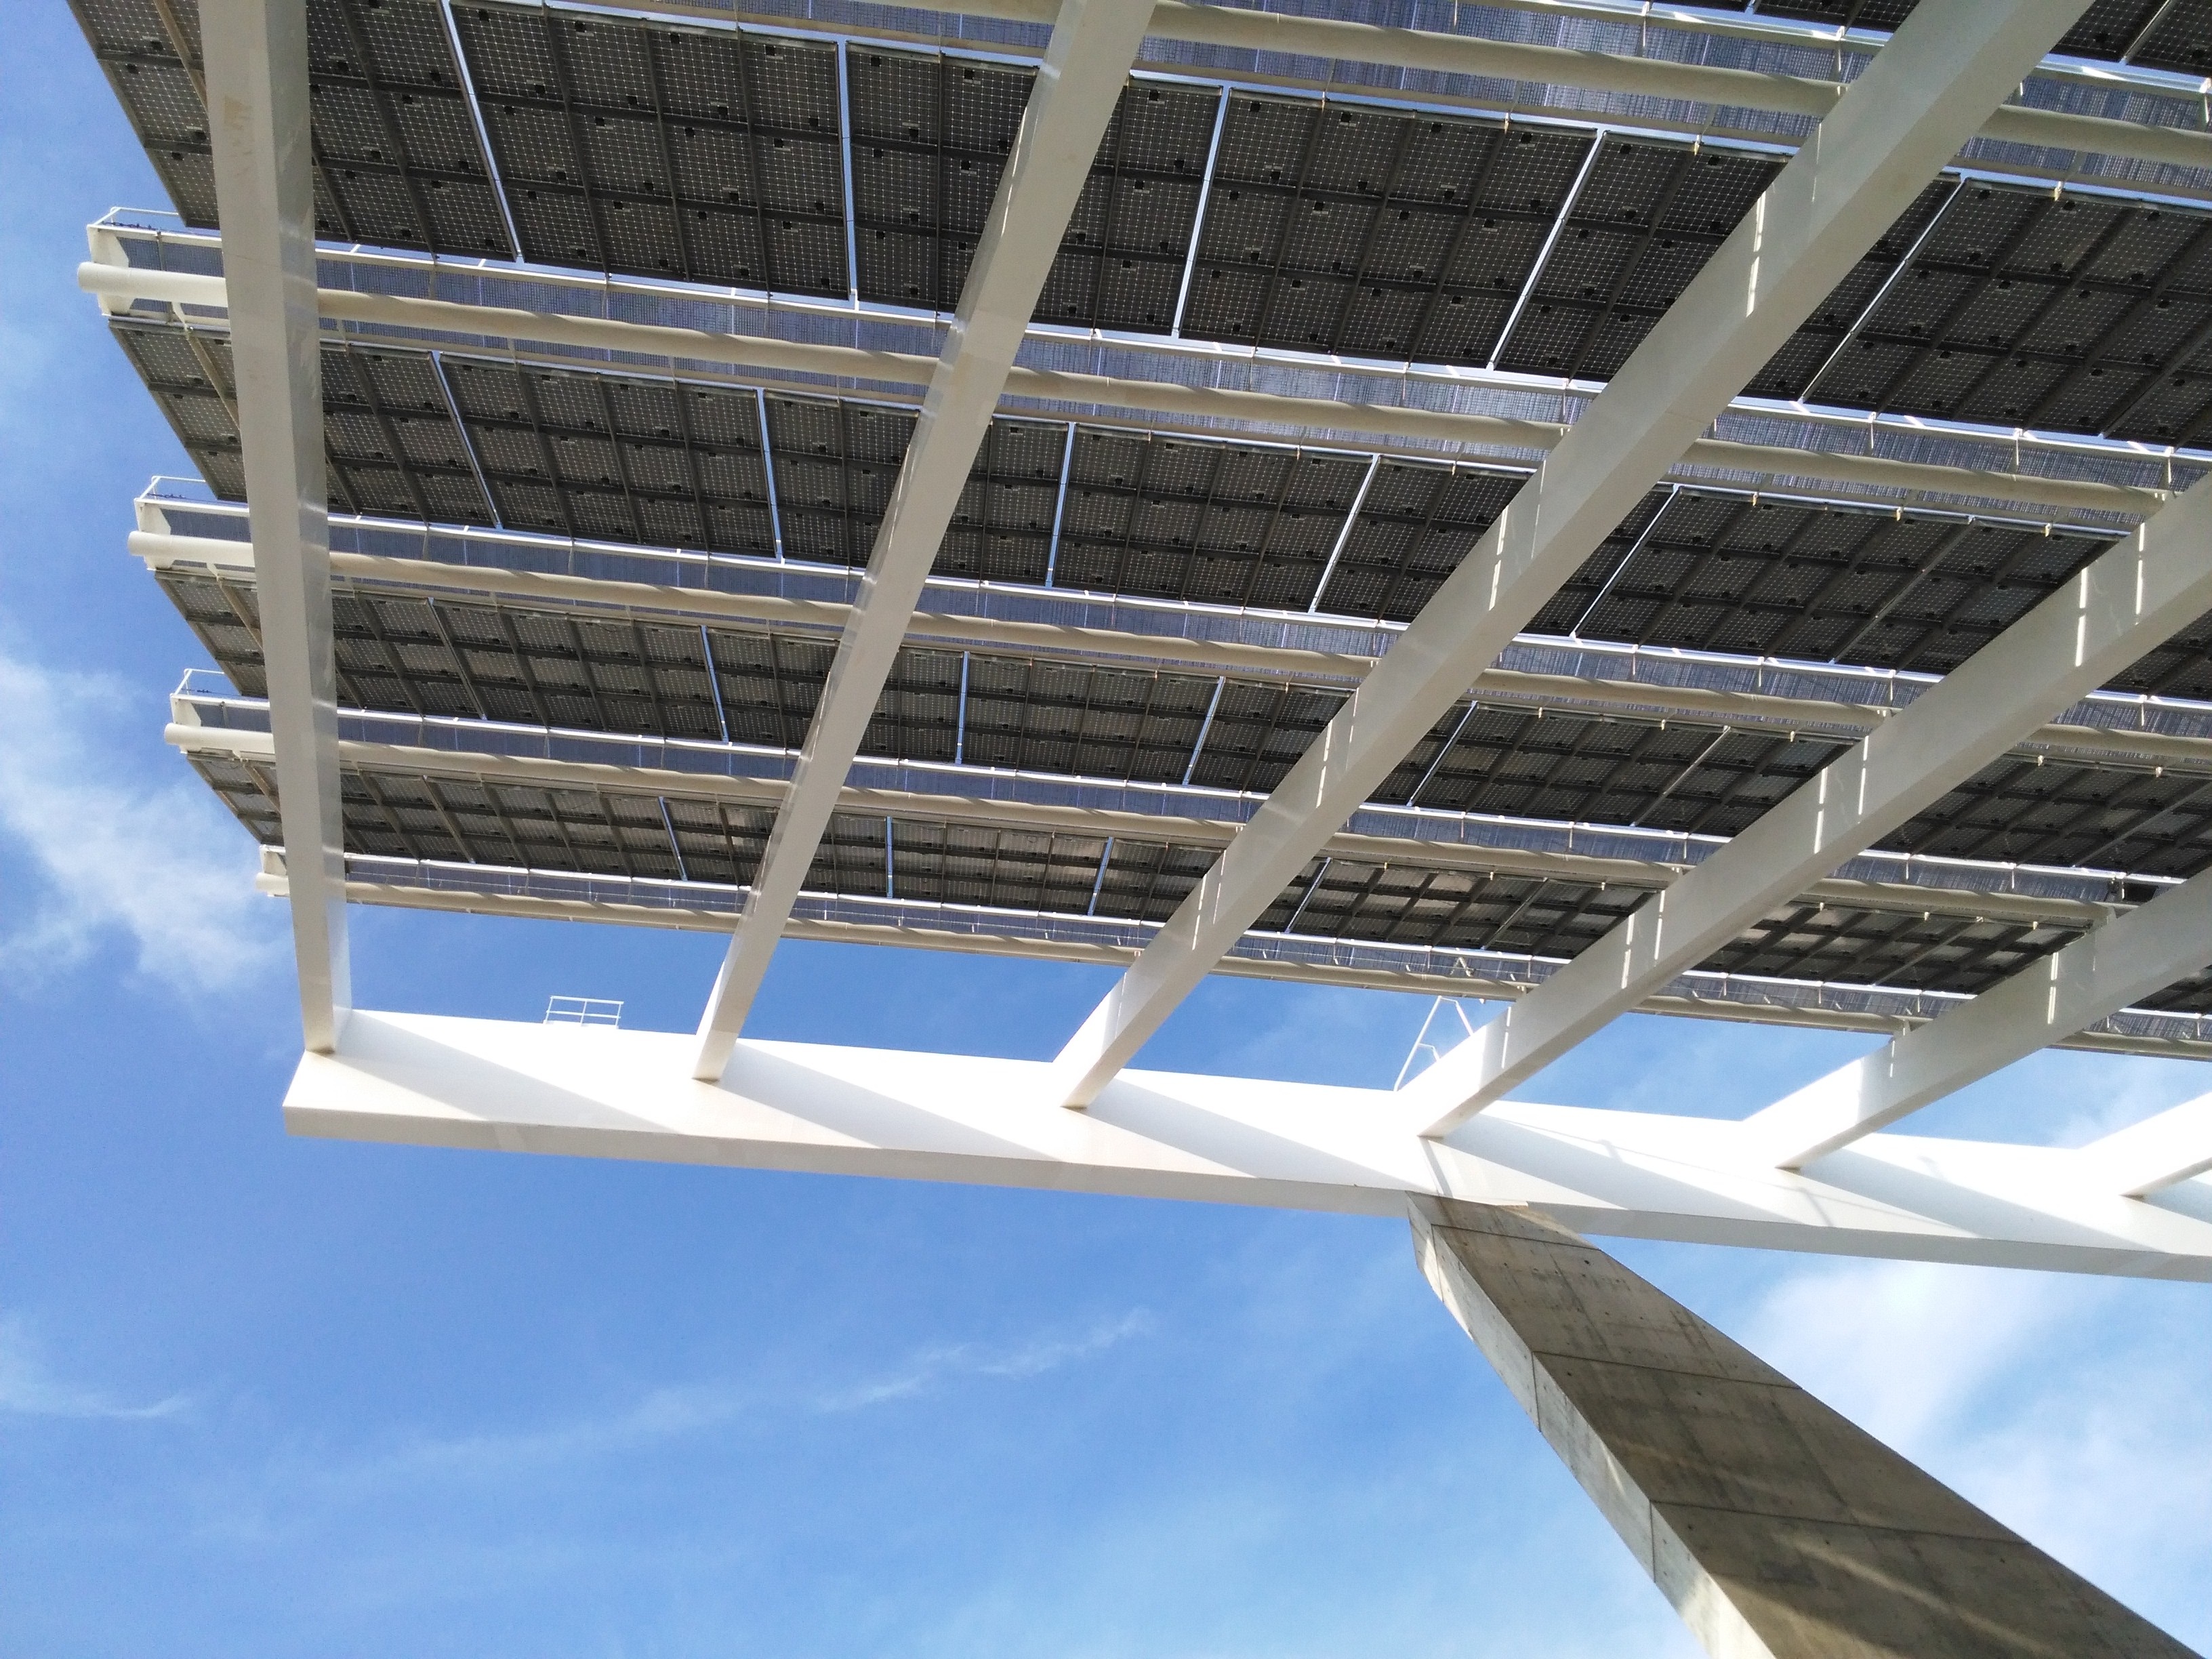
architecture, structure, roof, beam, ceiling, facade, lighting, barcelona, photoshop, daylighting